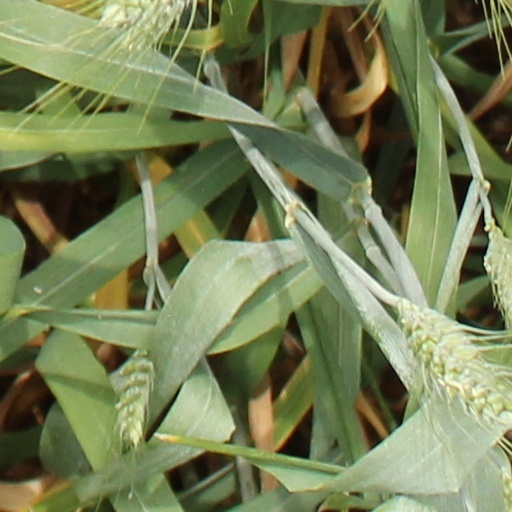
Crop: wheat